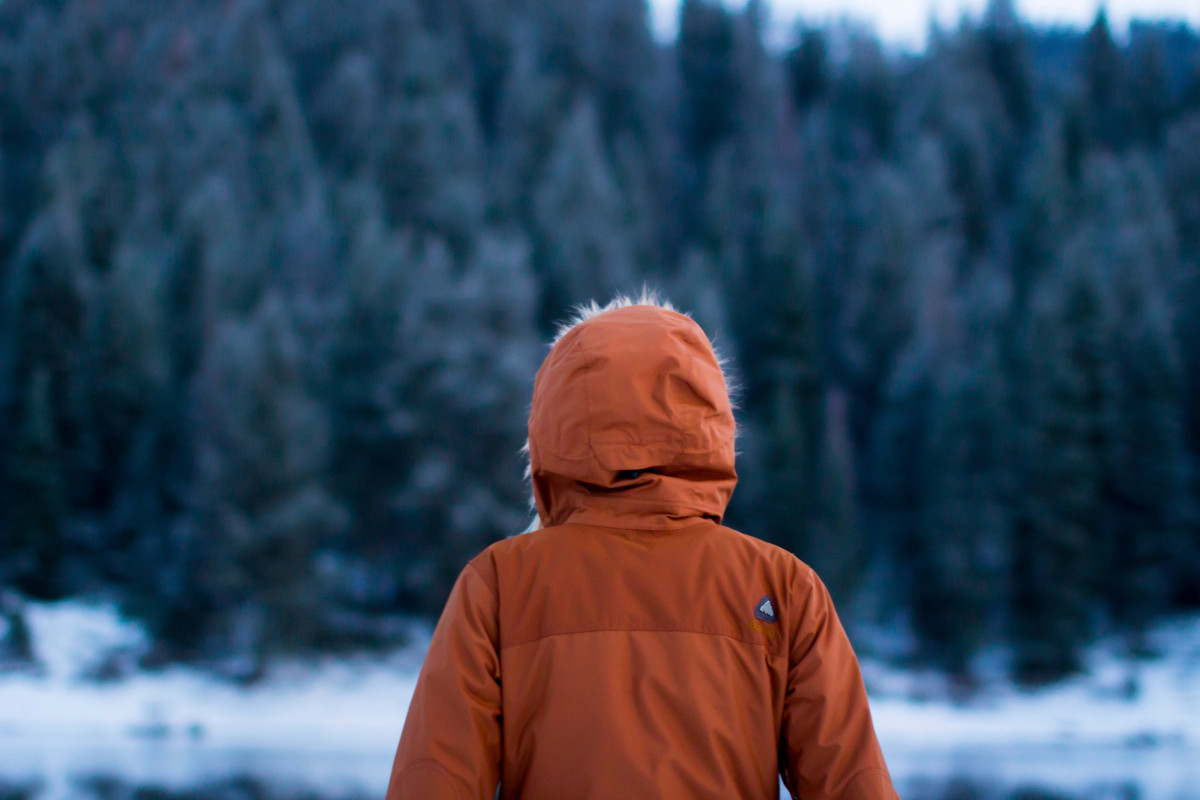
Tags: snow, cold, winter, weather, blue, jacket, season